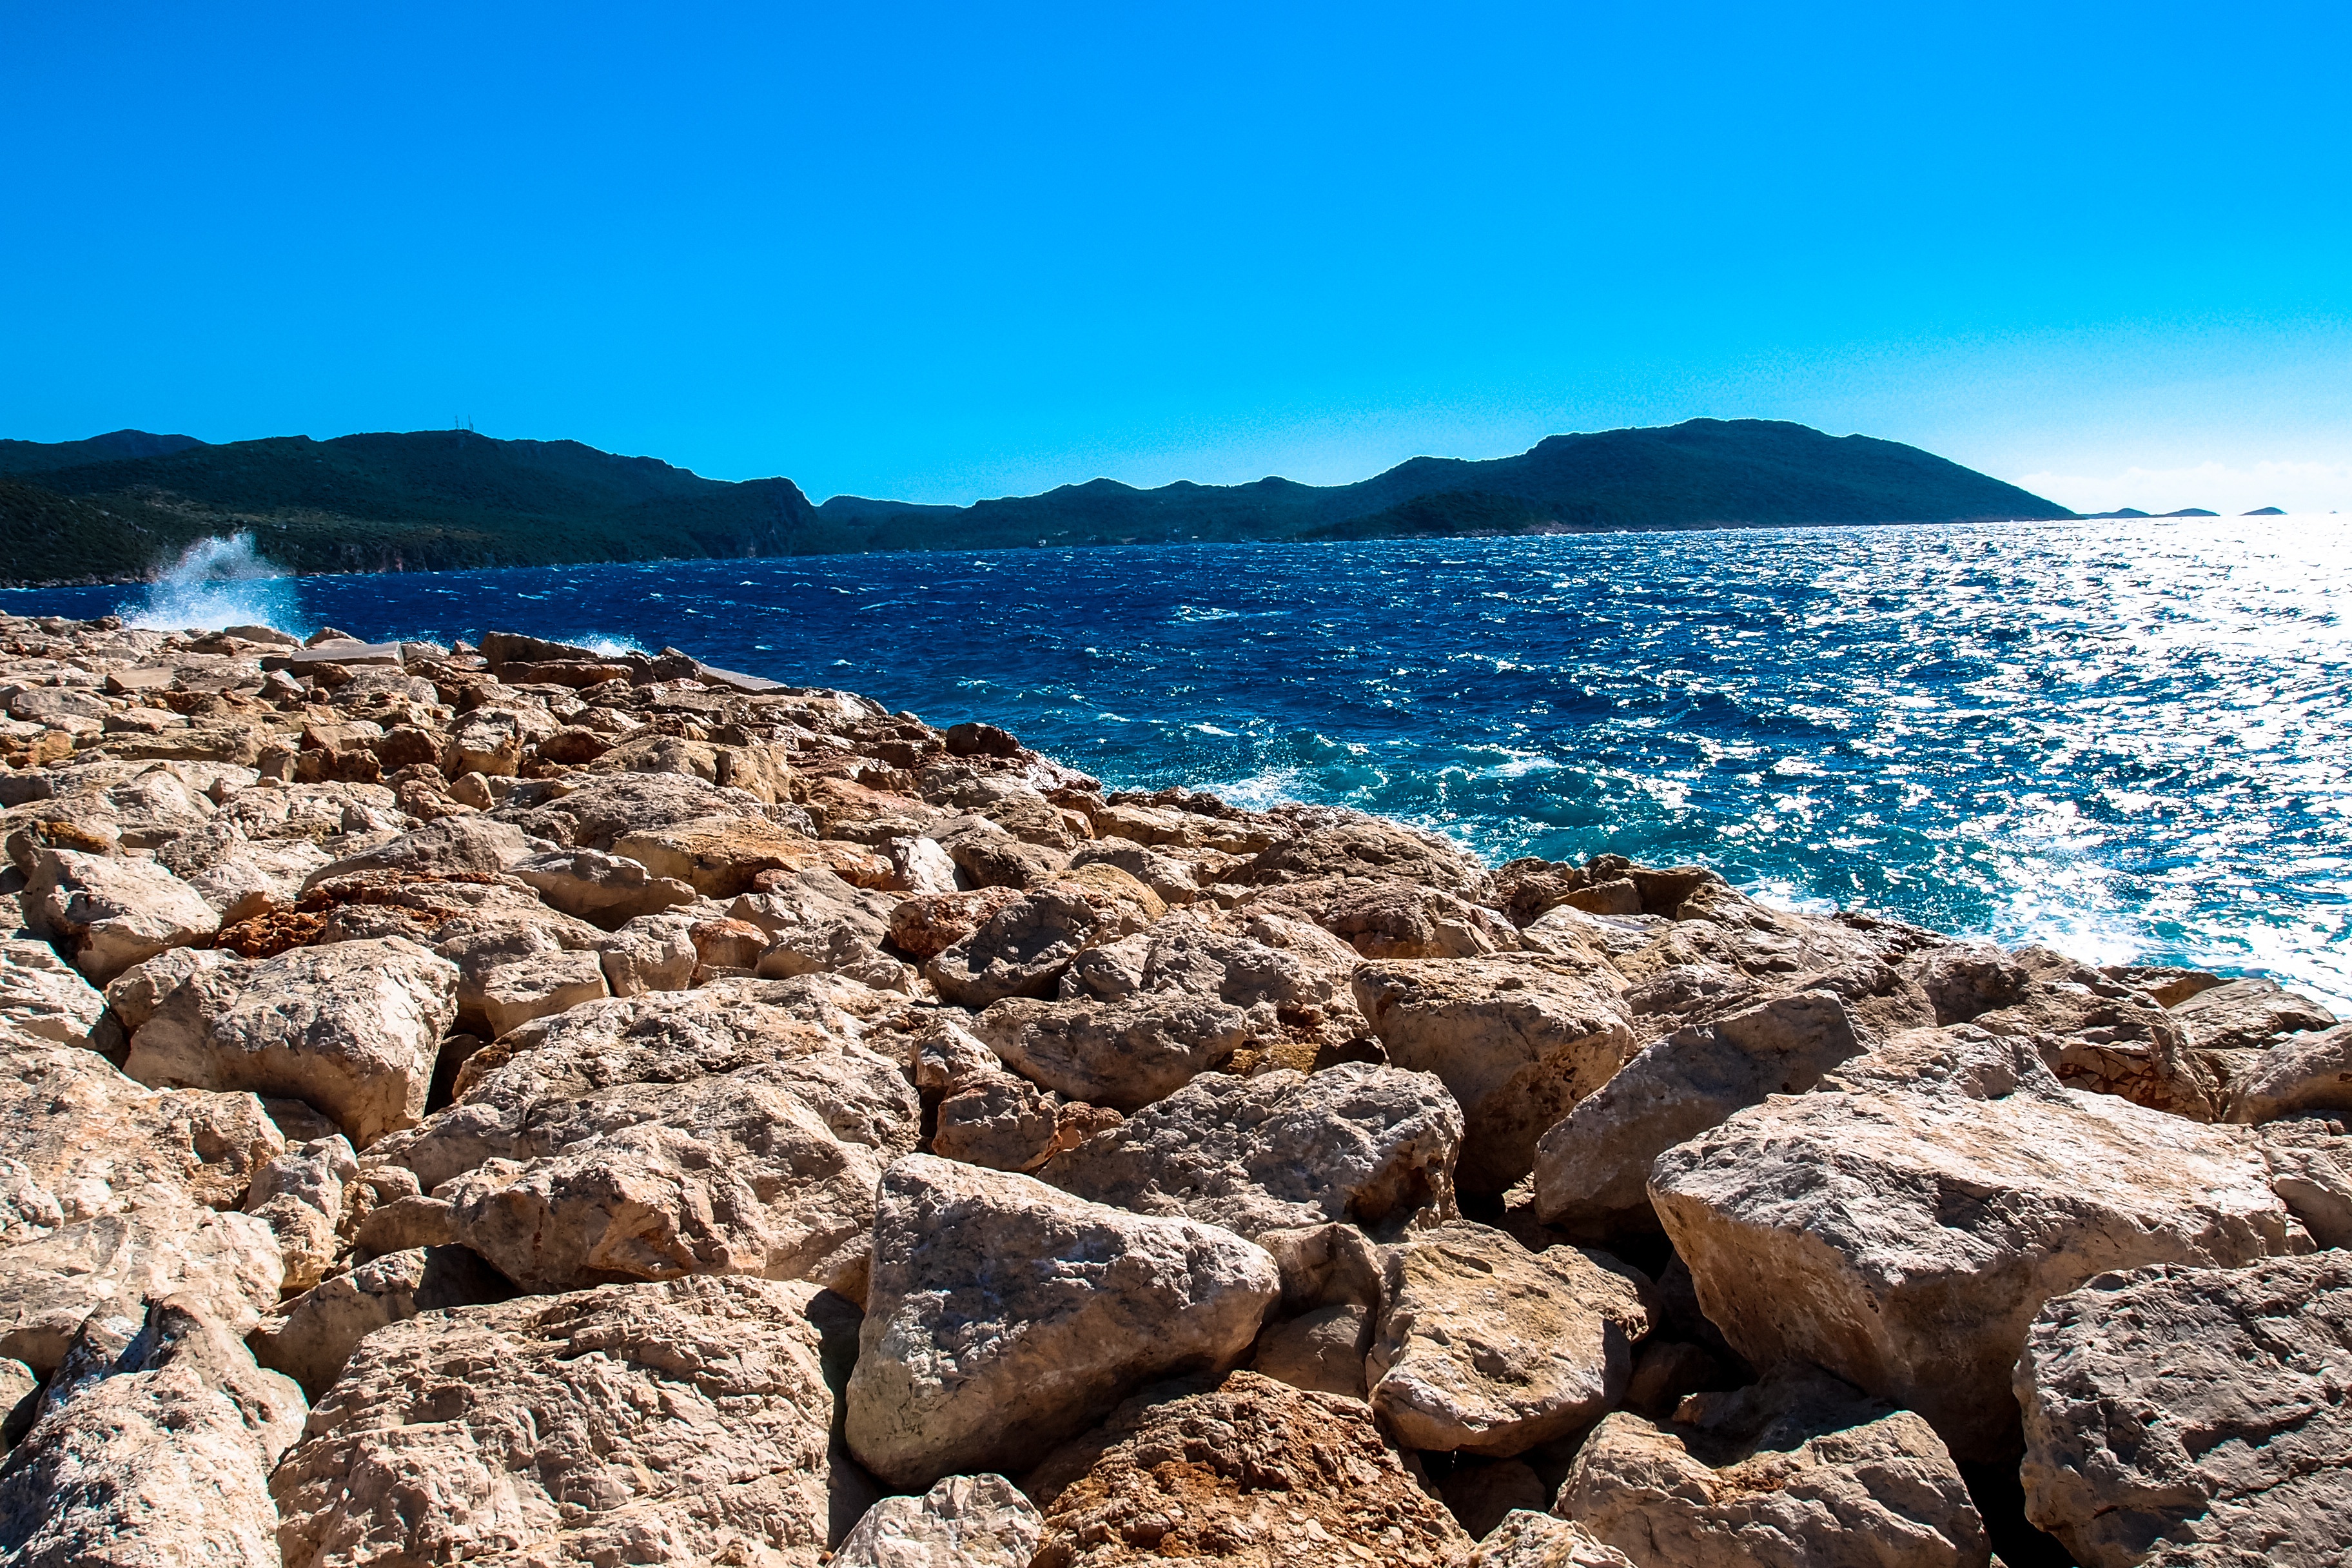
beach, sea, coast, rock, ocean, sunset, shore, wave, vacation, cliff, cove, holiday, bay, terrain, body of water, stones, mood, cape, islet, evening sky, back light, blue water, stone beach